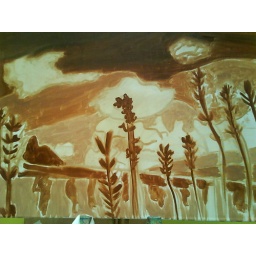
Lavenders under the clear blue hokkaido sky